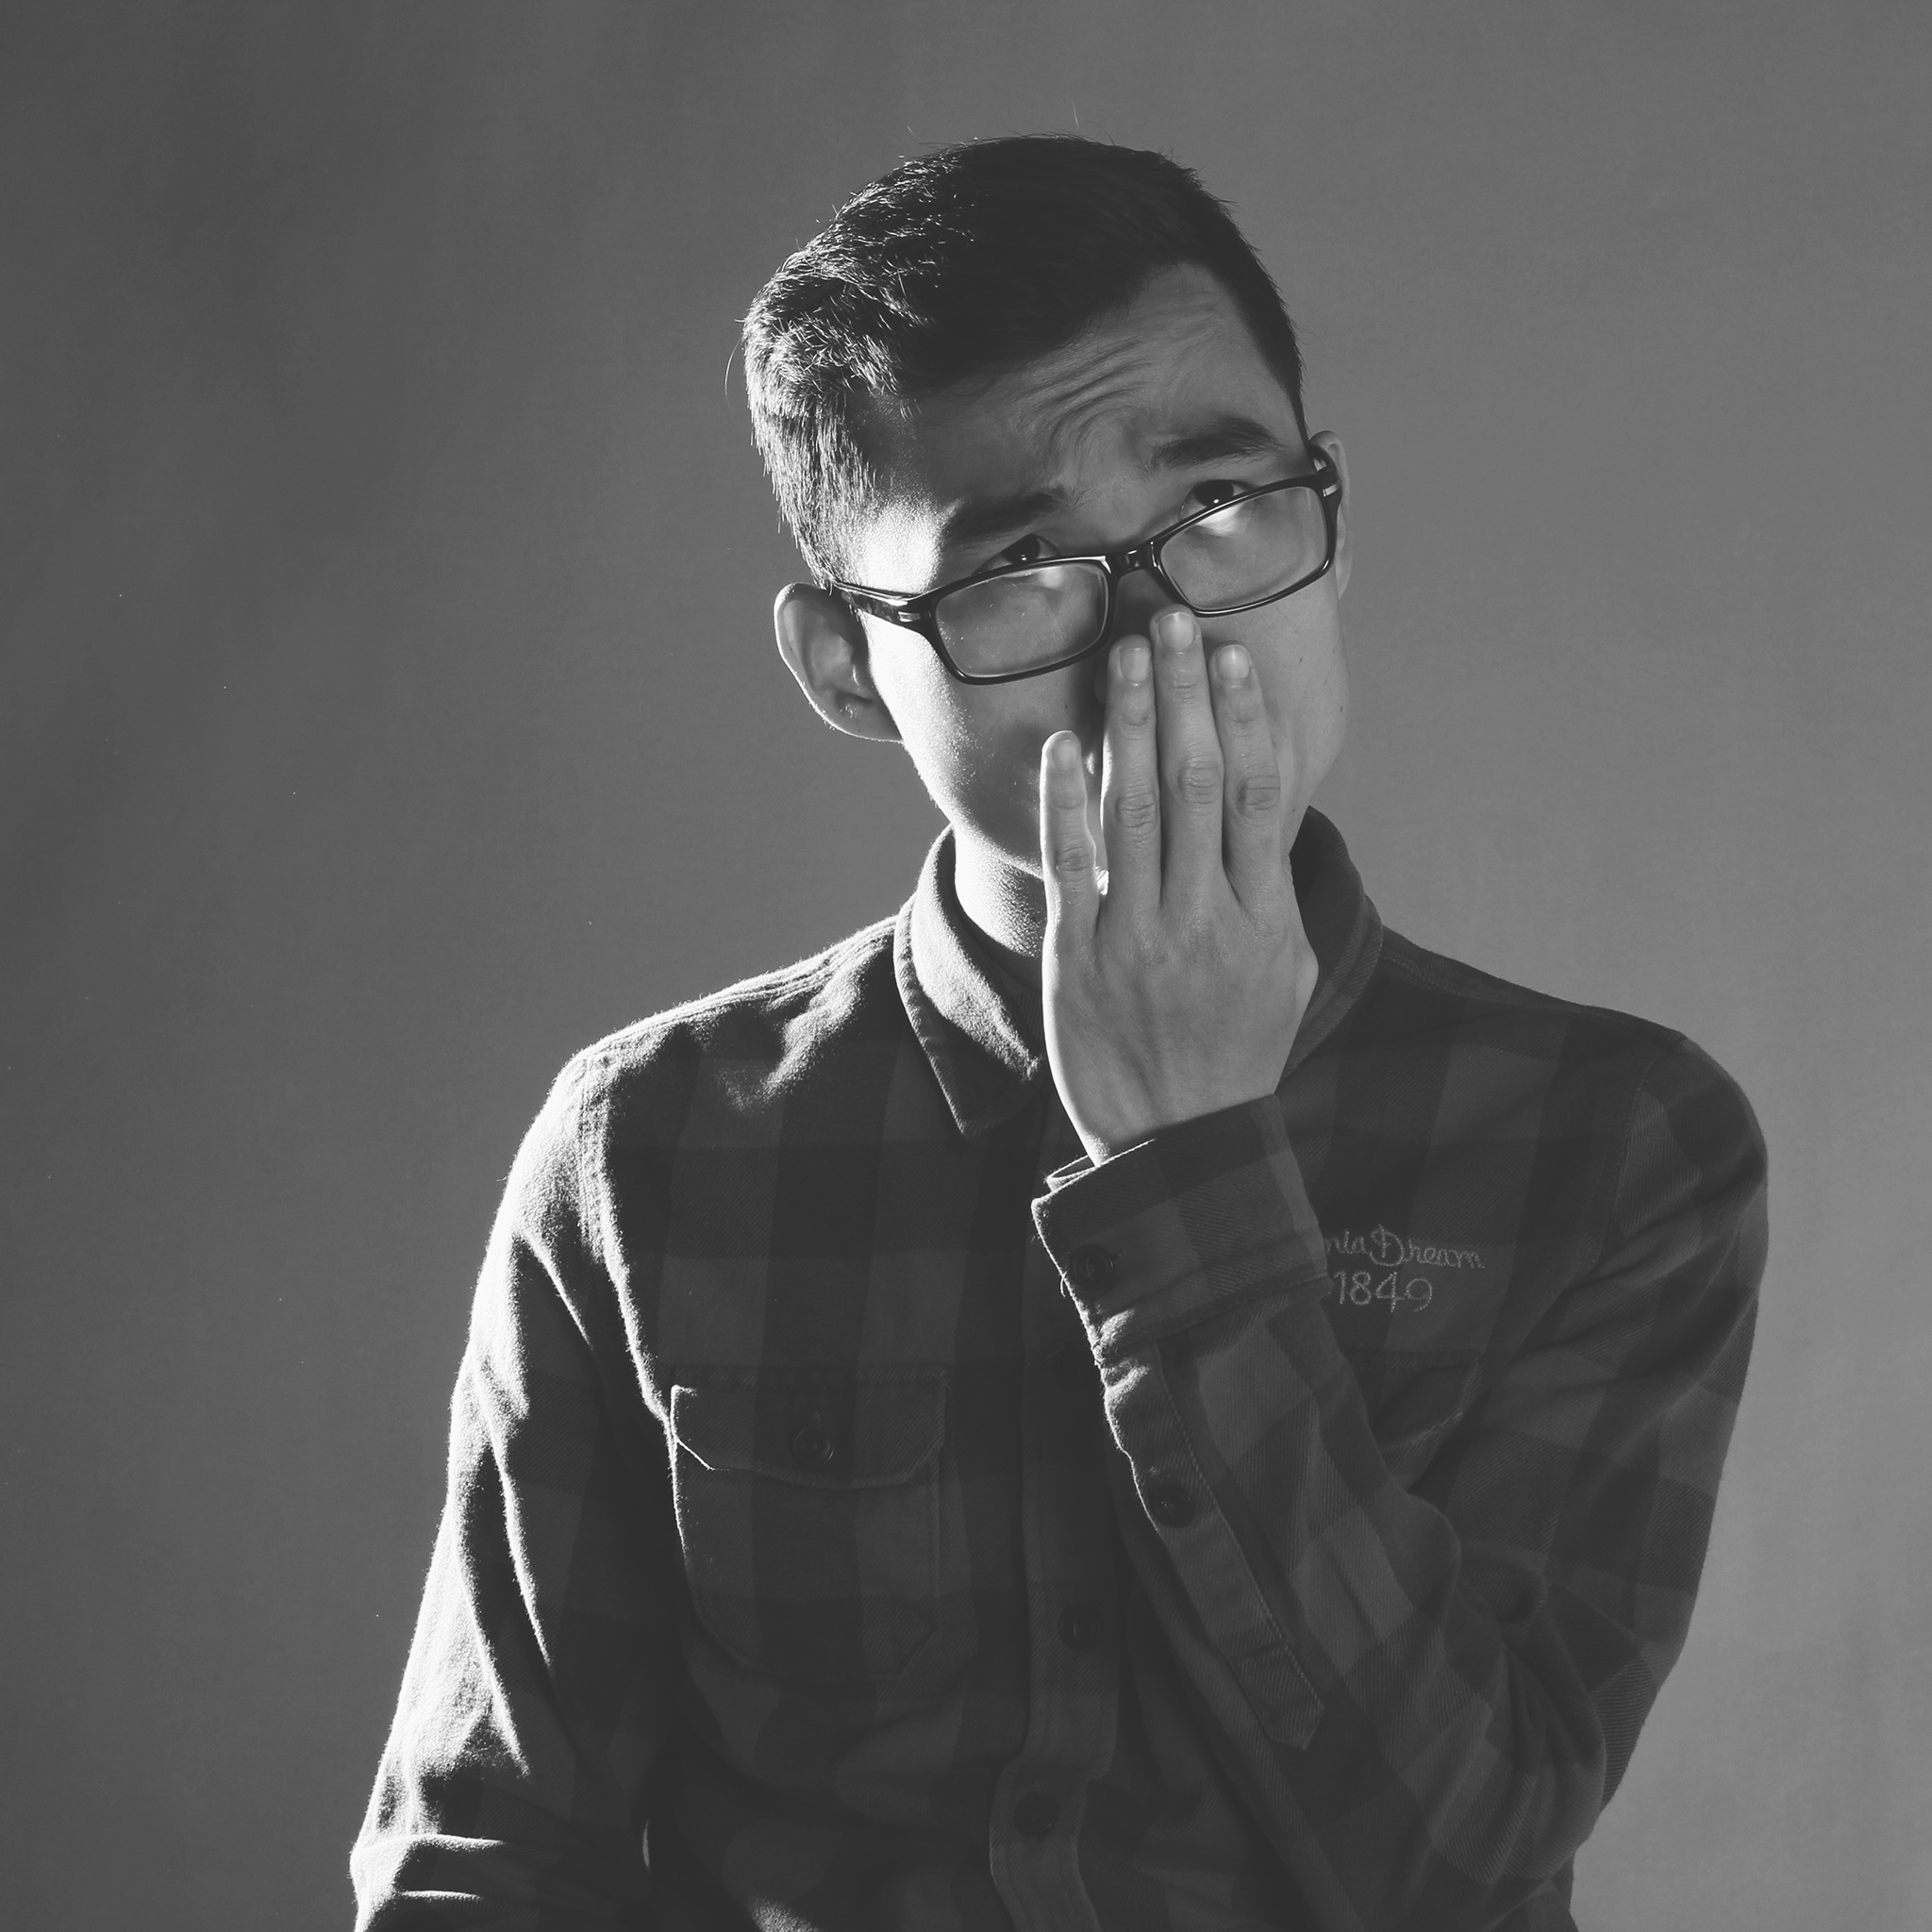
black and white, white, photography, male, portrait, black, monochrome, sad, gentleman, glasses, eyewear, emotion, monochrome photography, hand on face, facial hair, vision care